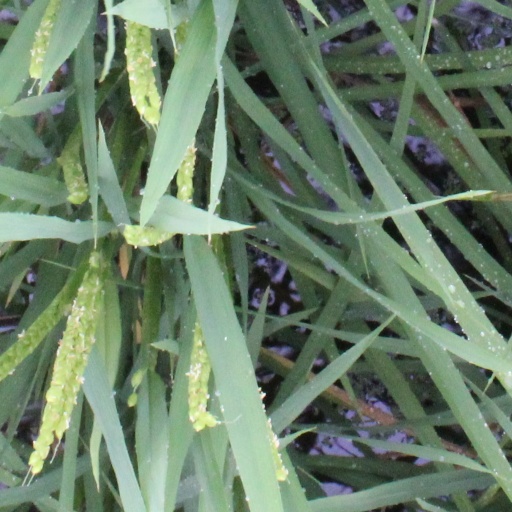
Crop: rice